1949 in the Philippines

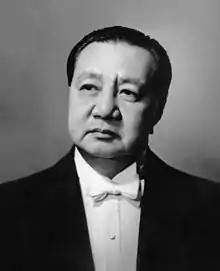
President Elpidio Quirino

As per Act No. 2711 section 29, issued on March 10, 1917, any legal holiday of fixed date falls on Sunday, the next succeeding day shall be observed as legal holiday. Sundays are also considered legal religious holidays. Bonifacio Day was added through Philippine Legislature Act No. 2946. It was signed by then-Governor General Francis Burton Harrison in 1921. On October 28, 1931, the Act No. 3827 was approved declaring the last Sunday of August as National Heroes Day.